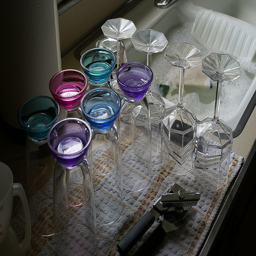
The many glasses are placed upside down to dry.
Glasses are lined up on a towel near a sink filled with water.
A set of wine and colored glasses drying upside down on a towel
A towel with various cups and a can opener on it.
A number of wine glasses and a cup on a tray